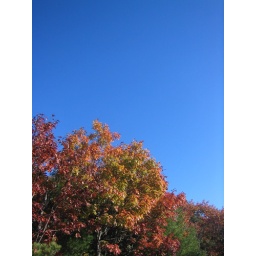
a good day to die, not a cloud in the sky